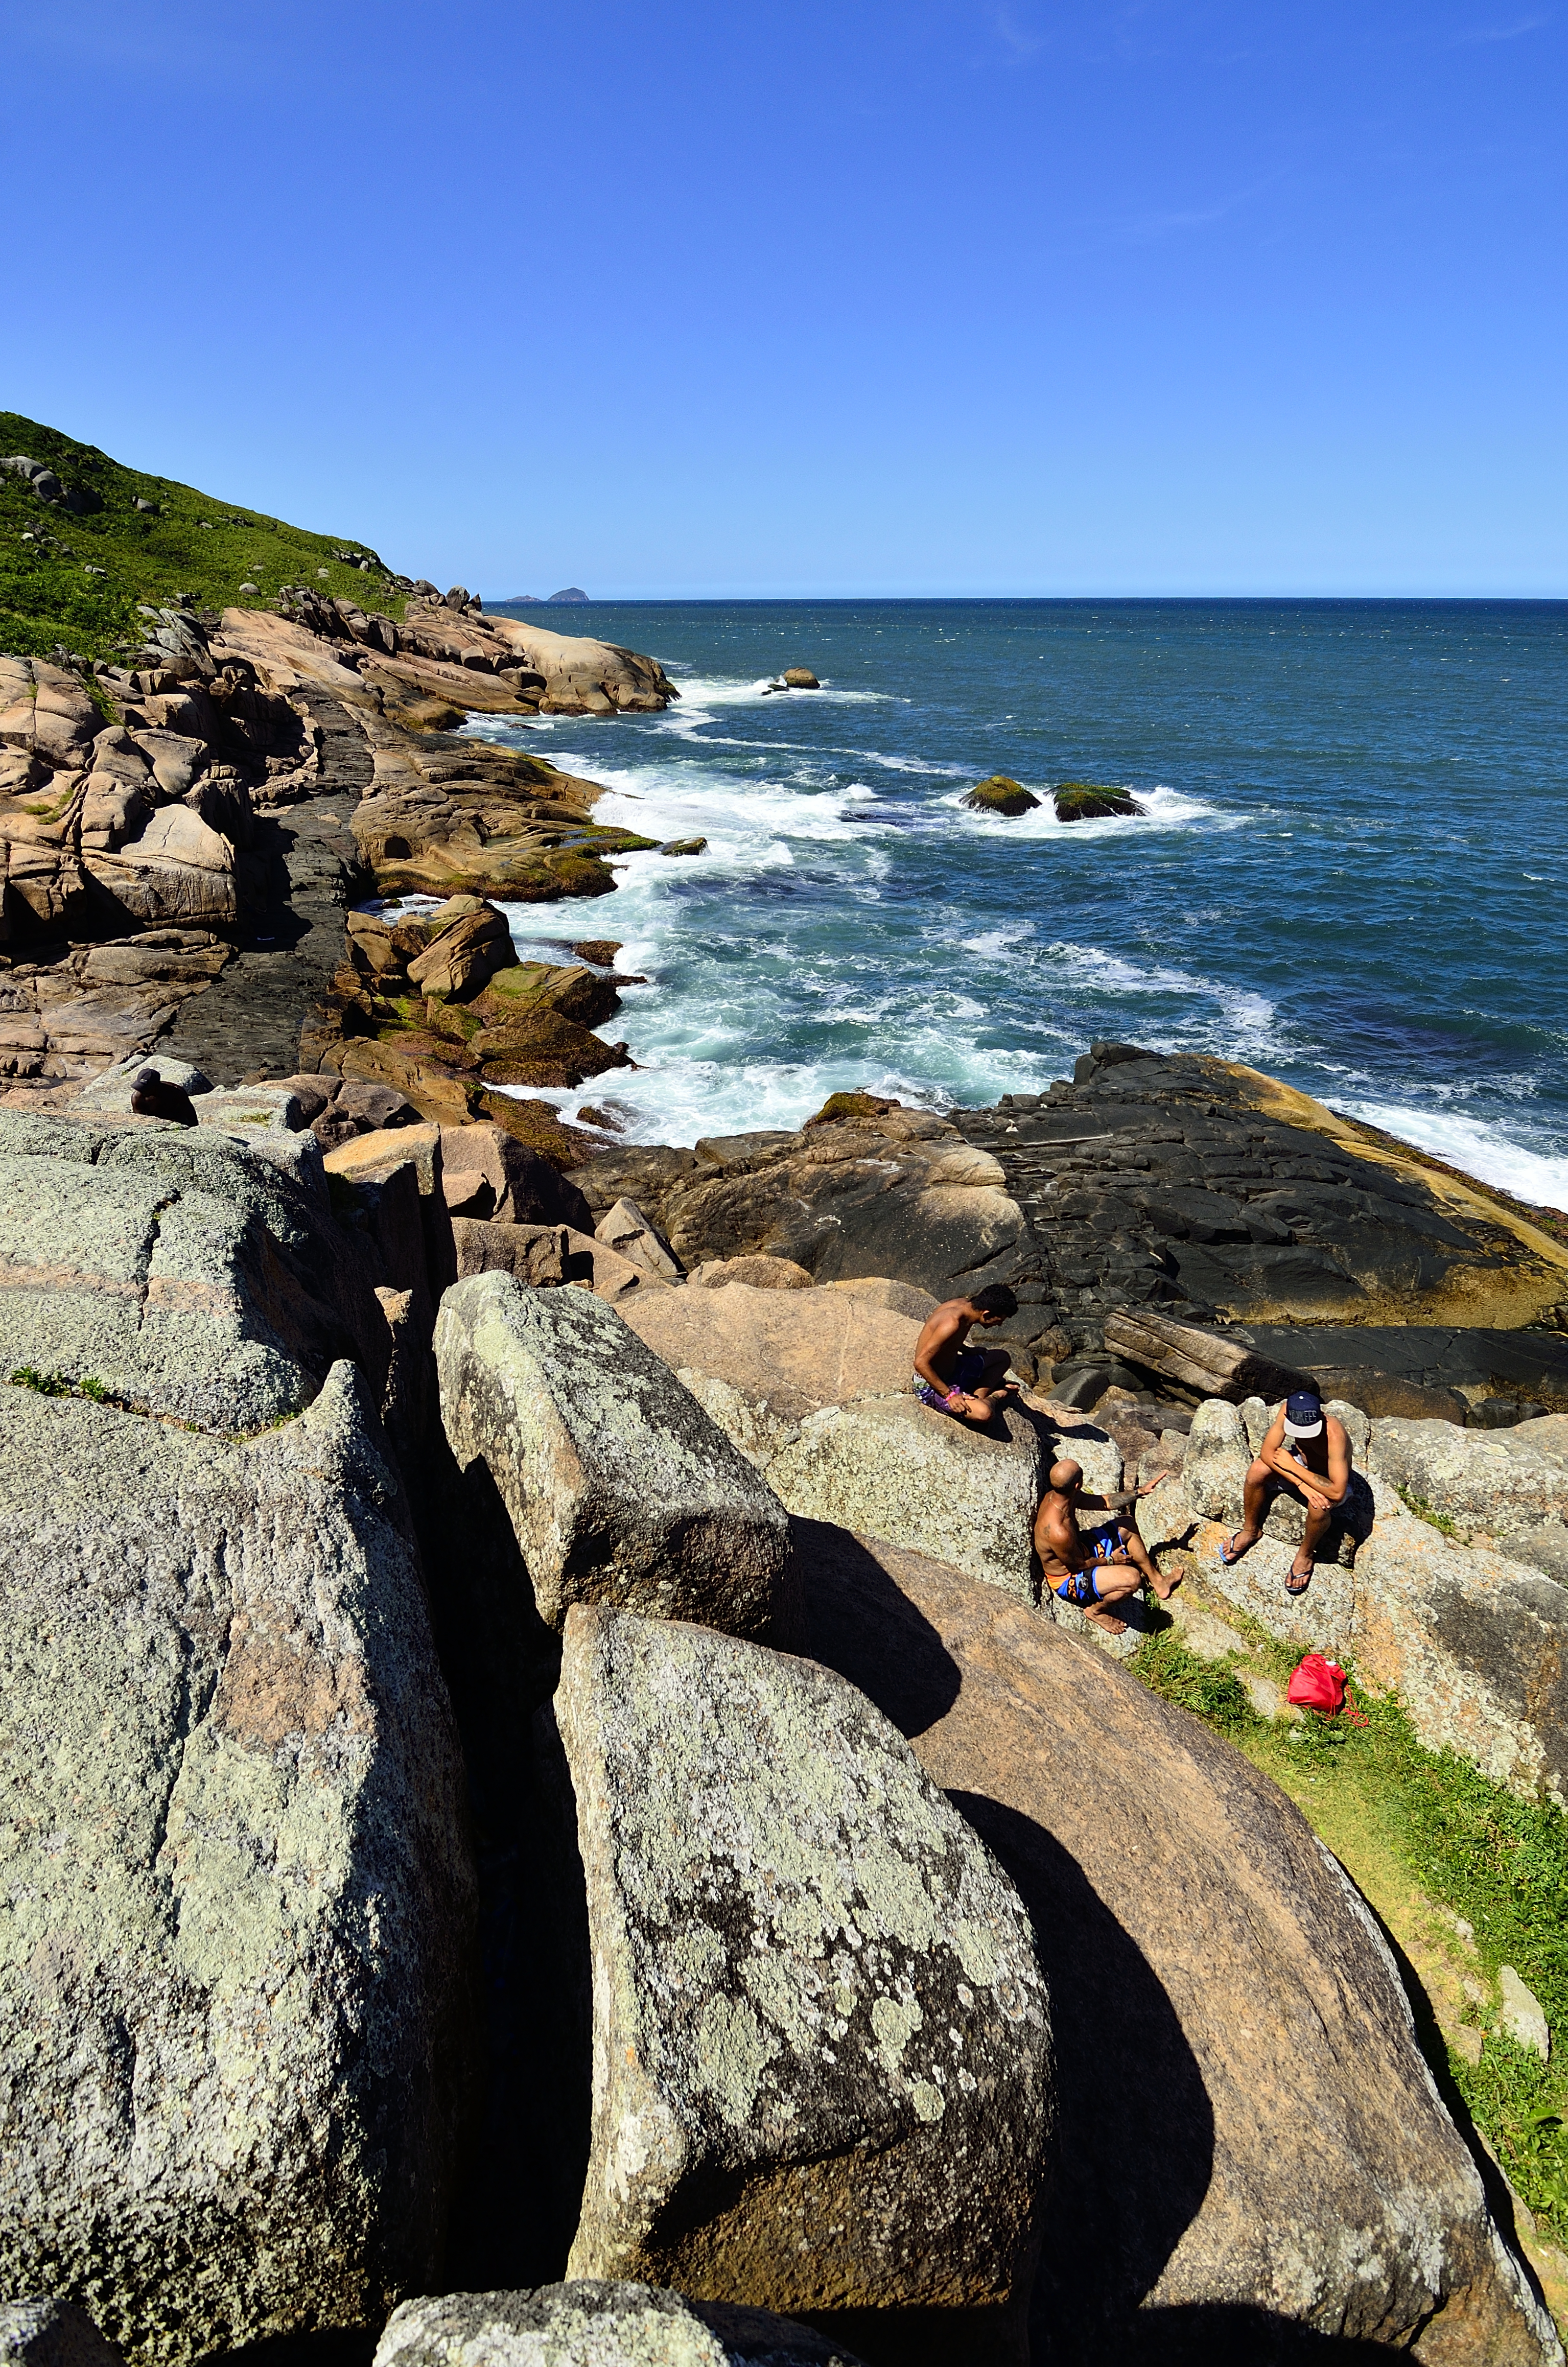
beach, landscape, sea, coast, water, rock, ocean, shore, wave, vacation, cliff, cove, bay, terrain, material, body of water, arena, mar, verano, sol, praia, nude, florianopolis, floripa, vacaciones, trilha, nudity, nudismo, galheta, cape